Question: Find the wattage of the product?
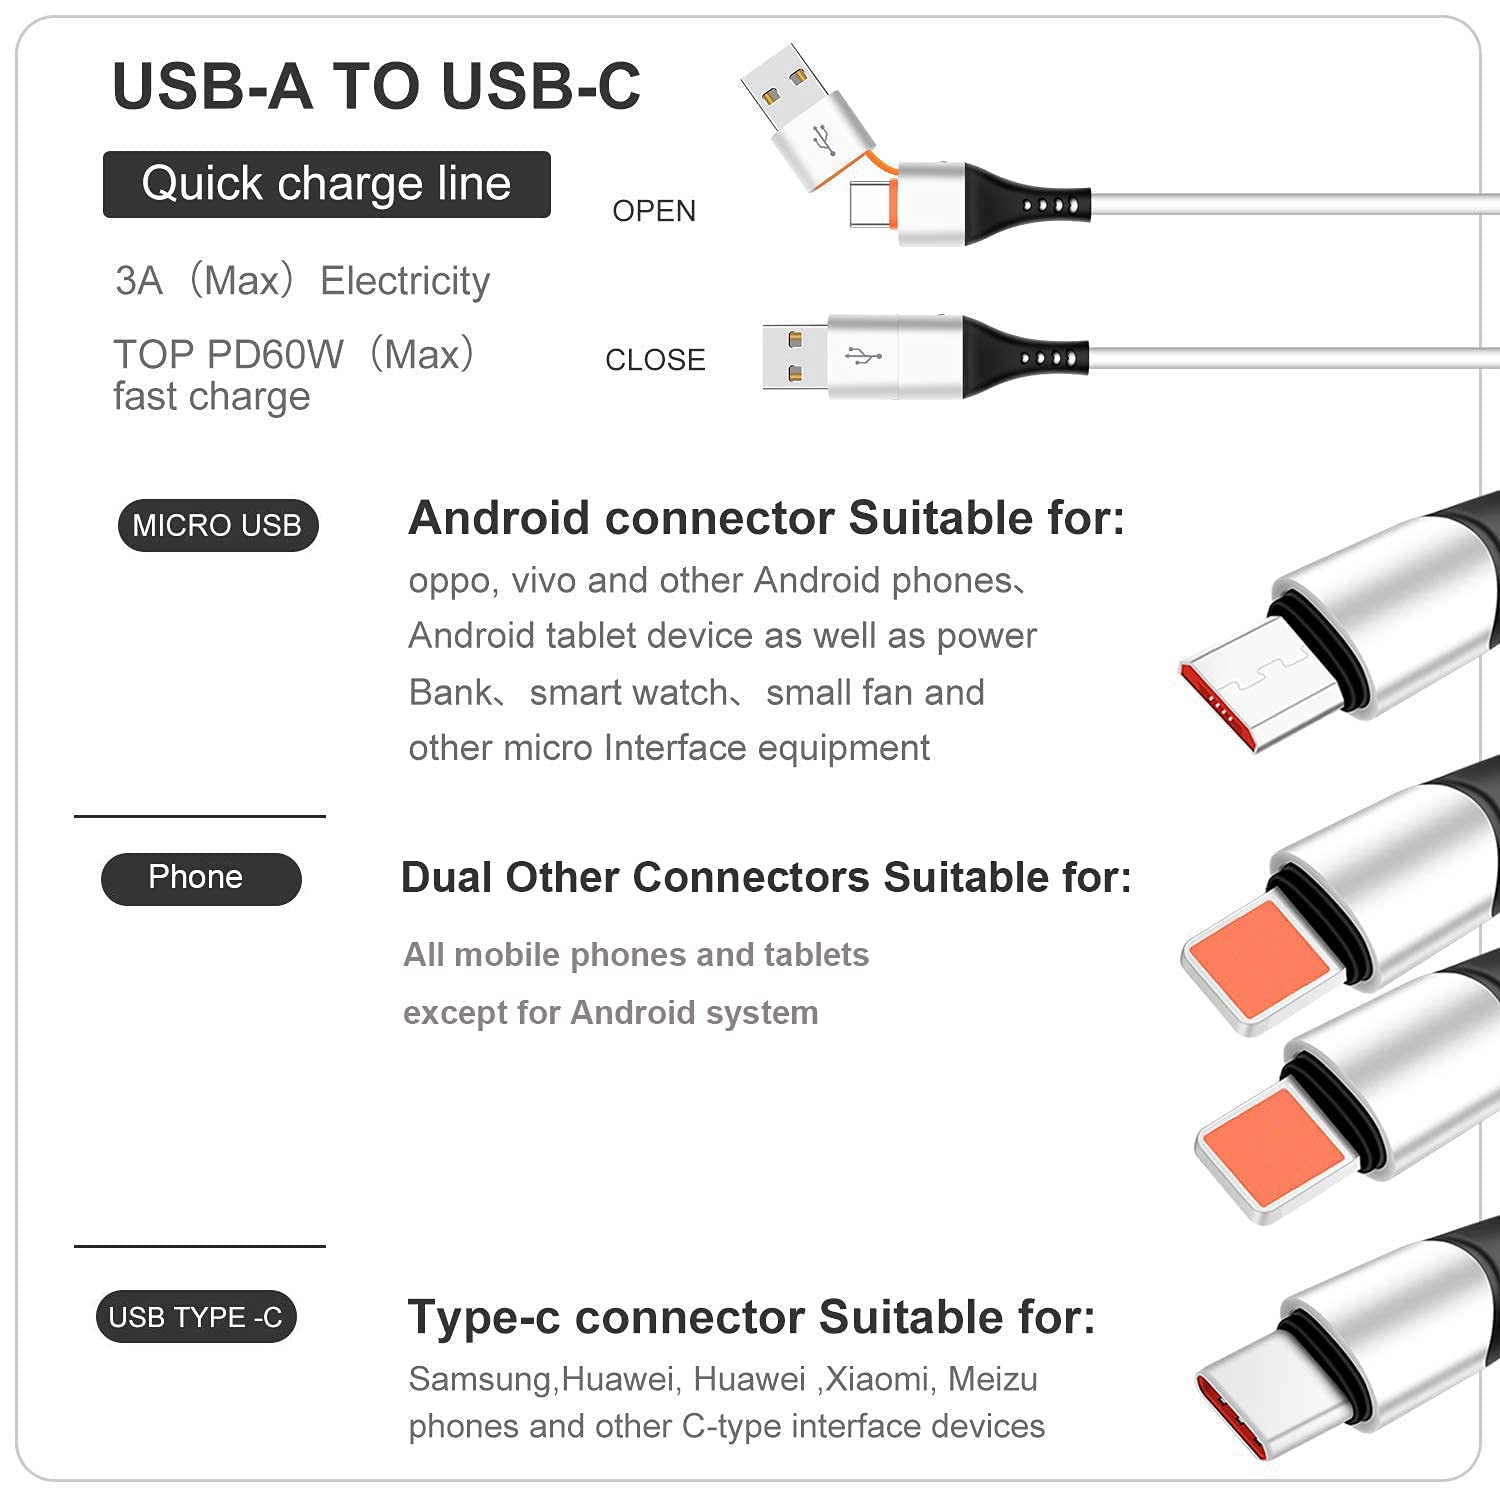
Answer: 60.0 watt